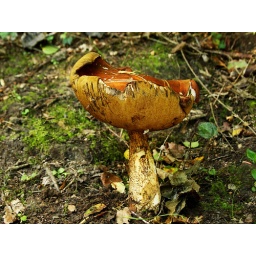
growing on bank under silver birch tree